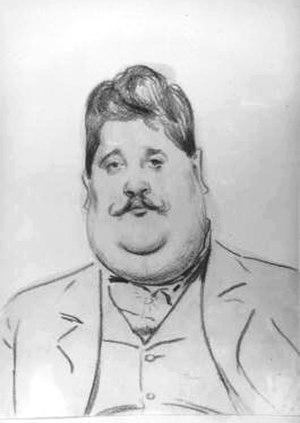
Joseph Urban est un architecte, illustrateur et décorateur de théâtre autrichien devenu américain.
Un double menton est le résultat d'une accumulation de masse graisseuse sous le menton, formant des rides plus ou moins visibles. Le double menton s'observe souvent chez les personnes âgées, les bébés et les personnes obèses. Au niveau anatomique, il se caractérise par un affaiblissement de l'angle cervico-mandibulaire.